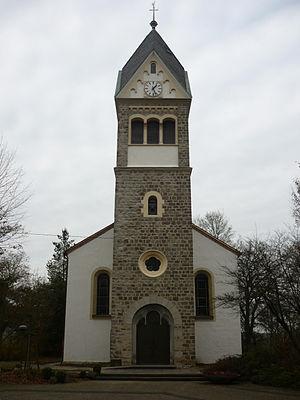
Schöneberg est une municipalité allemande située dans le land de Rhénanie-Palatinat et l'arrondissement d'Altenkirchen (Westerwald).